Hteik Su Phaya Gyi

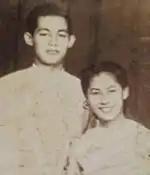
Hteik Su Phaya Gyi and her husband Maung Maung Khin

Hteik Su Phaya Gyi was born on 5 April 1923 in Rangoon, British Burma, to Ko Ko Naing and Princess Myat Phaya Galay, the fourth daughter of King Thibaw and Queen Supayalat. She went to a Catholic school in Moulmein and was employed at the U.S. and Australian embassies in Rangoon. Fluent in English, she worked as a private English language tutor for many years.